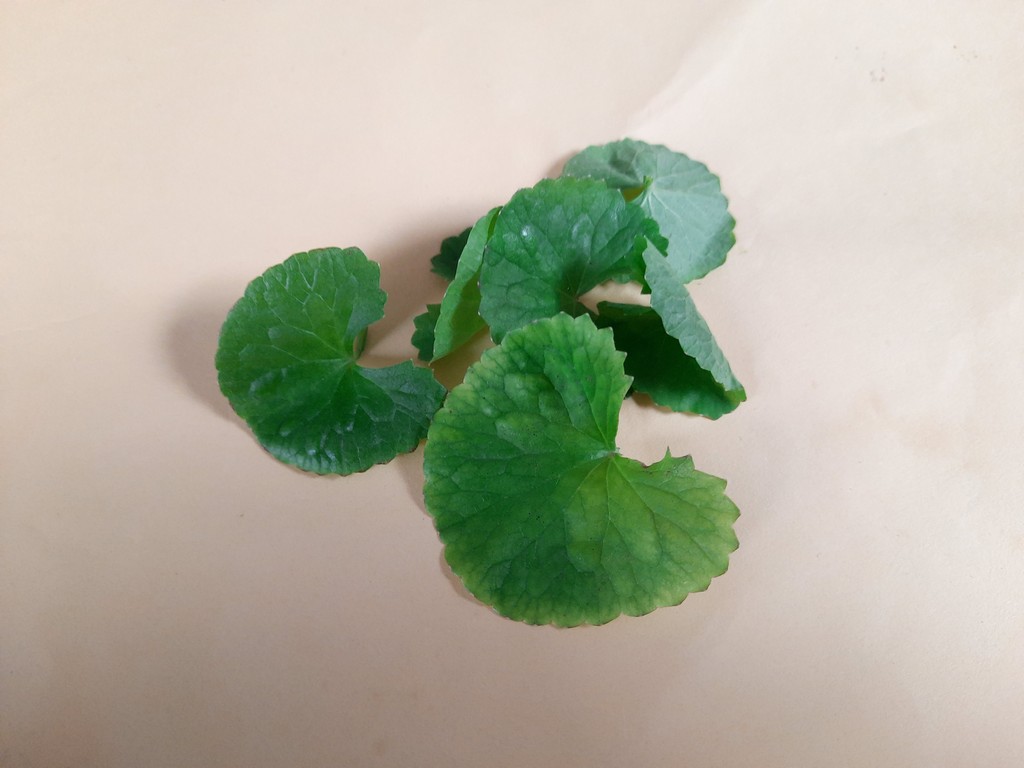
Label: Healthy